Self-driving car

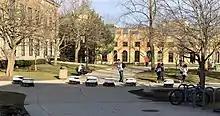
Autonomous delivery vehicles stuck in one place by attempting to avoid one another

Mobileye CEO Amnon Shashua and CTO Shai Shalev-Shwartz proposed an alternative taxonomy for autonomous driving systems, claiming that a more consumer-friendly approach was needed. Its categories reflect the amount of driver engagement that is required. Some vehicle makers have informally adopted some of the terminology involved, while not formally committing to it.